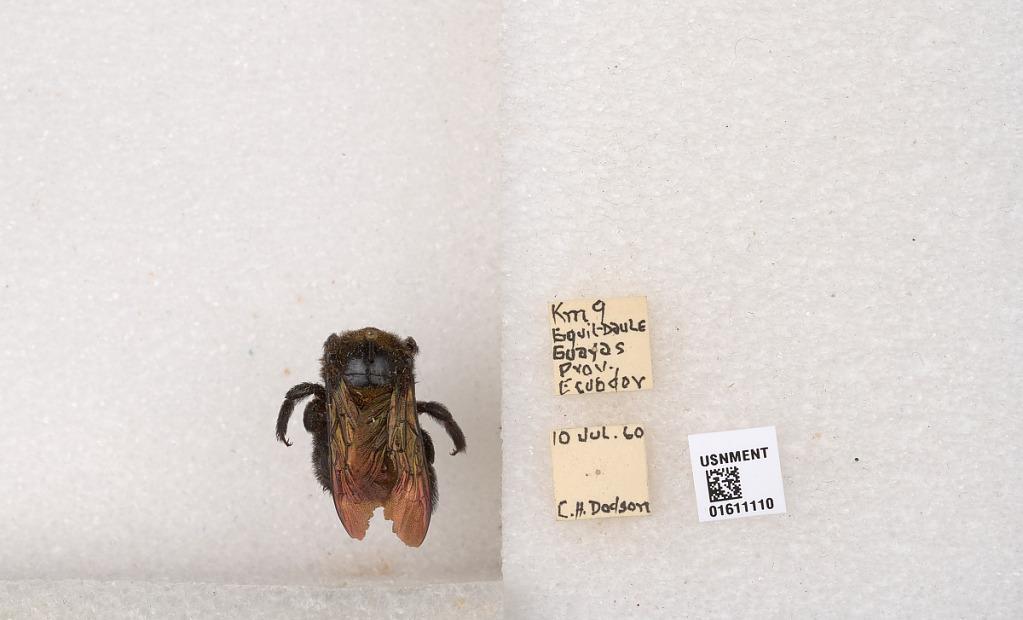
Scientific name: Xylocopa (Neoxylocopa) sp.
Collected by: O. Rego
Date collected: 1960-7-10
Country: Ecuador
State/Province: Guayas
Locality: Guayaquil-Daule